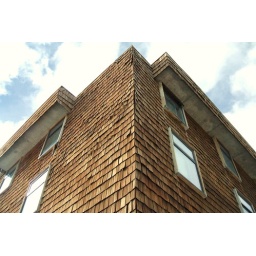
house in the mountain